United States House Armed Services Subcommittee on Military Personnel

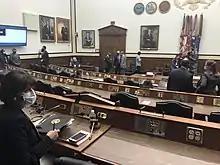
Subcommittee meeting, as chaired by Jackie Speier, in 2020.

House Armed Services Subcommittee on Military Personnel is a subcommittee of the House Armed Services Committee in the United States House of Representatives.